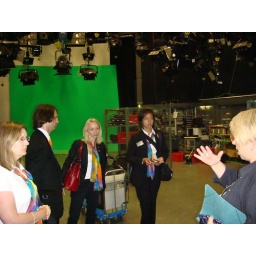
They film in here in front of the green screen and edit things in later if needed.